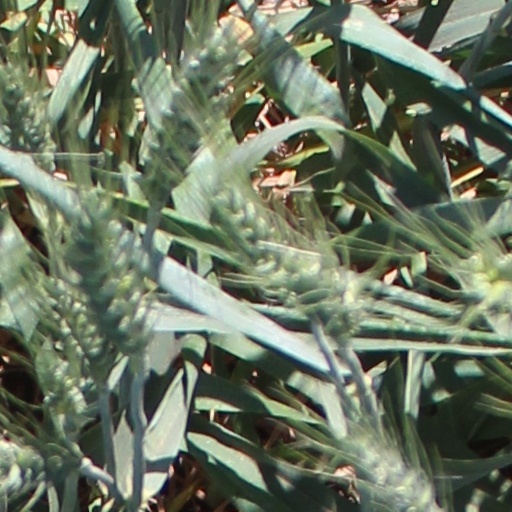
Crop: wheat